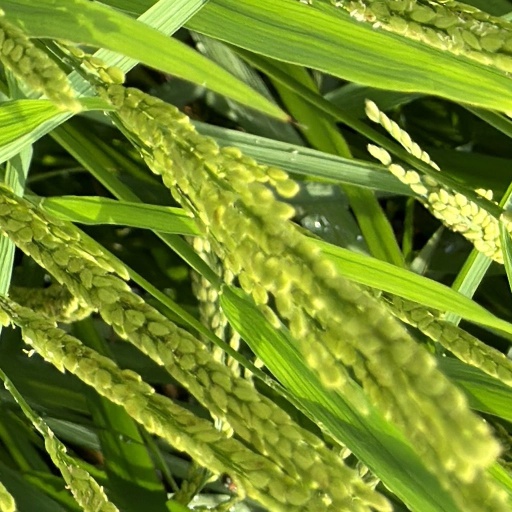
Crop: rice